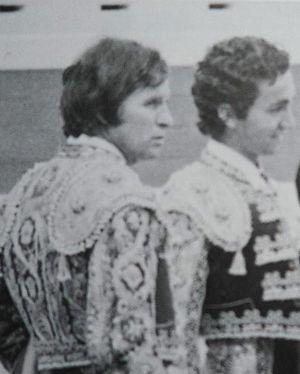
Manuel Benítez Pérez dit « El Cordobés », né le 4 mai 1936 à Palma del Río est un matador espagnol parmi les plus célèbres du XXᵉ siècle.
Richard Milian, né le 31 mars 1960 à Canohès dans les Pyrénées-Orientales, est un matador français.